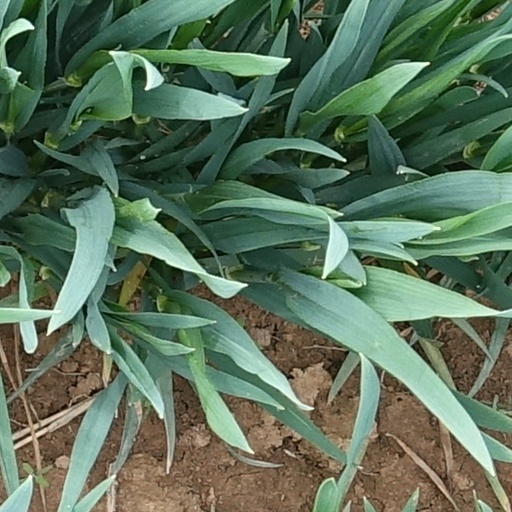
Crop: wheat